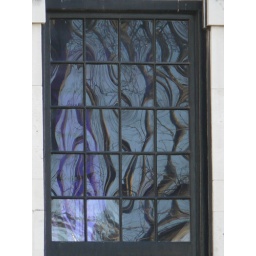
Reflection in old window glass